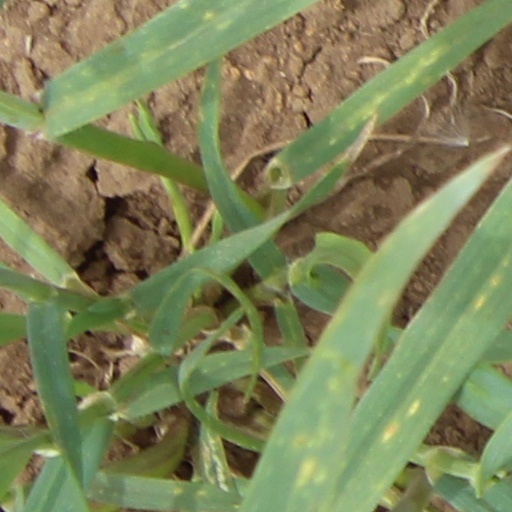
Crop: wheat